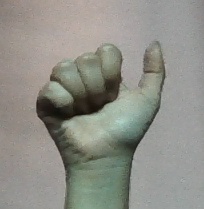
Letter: dhad